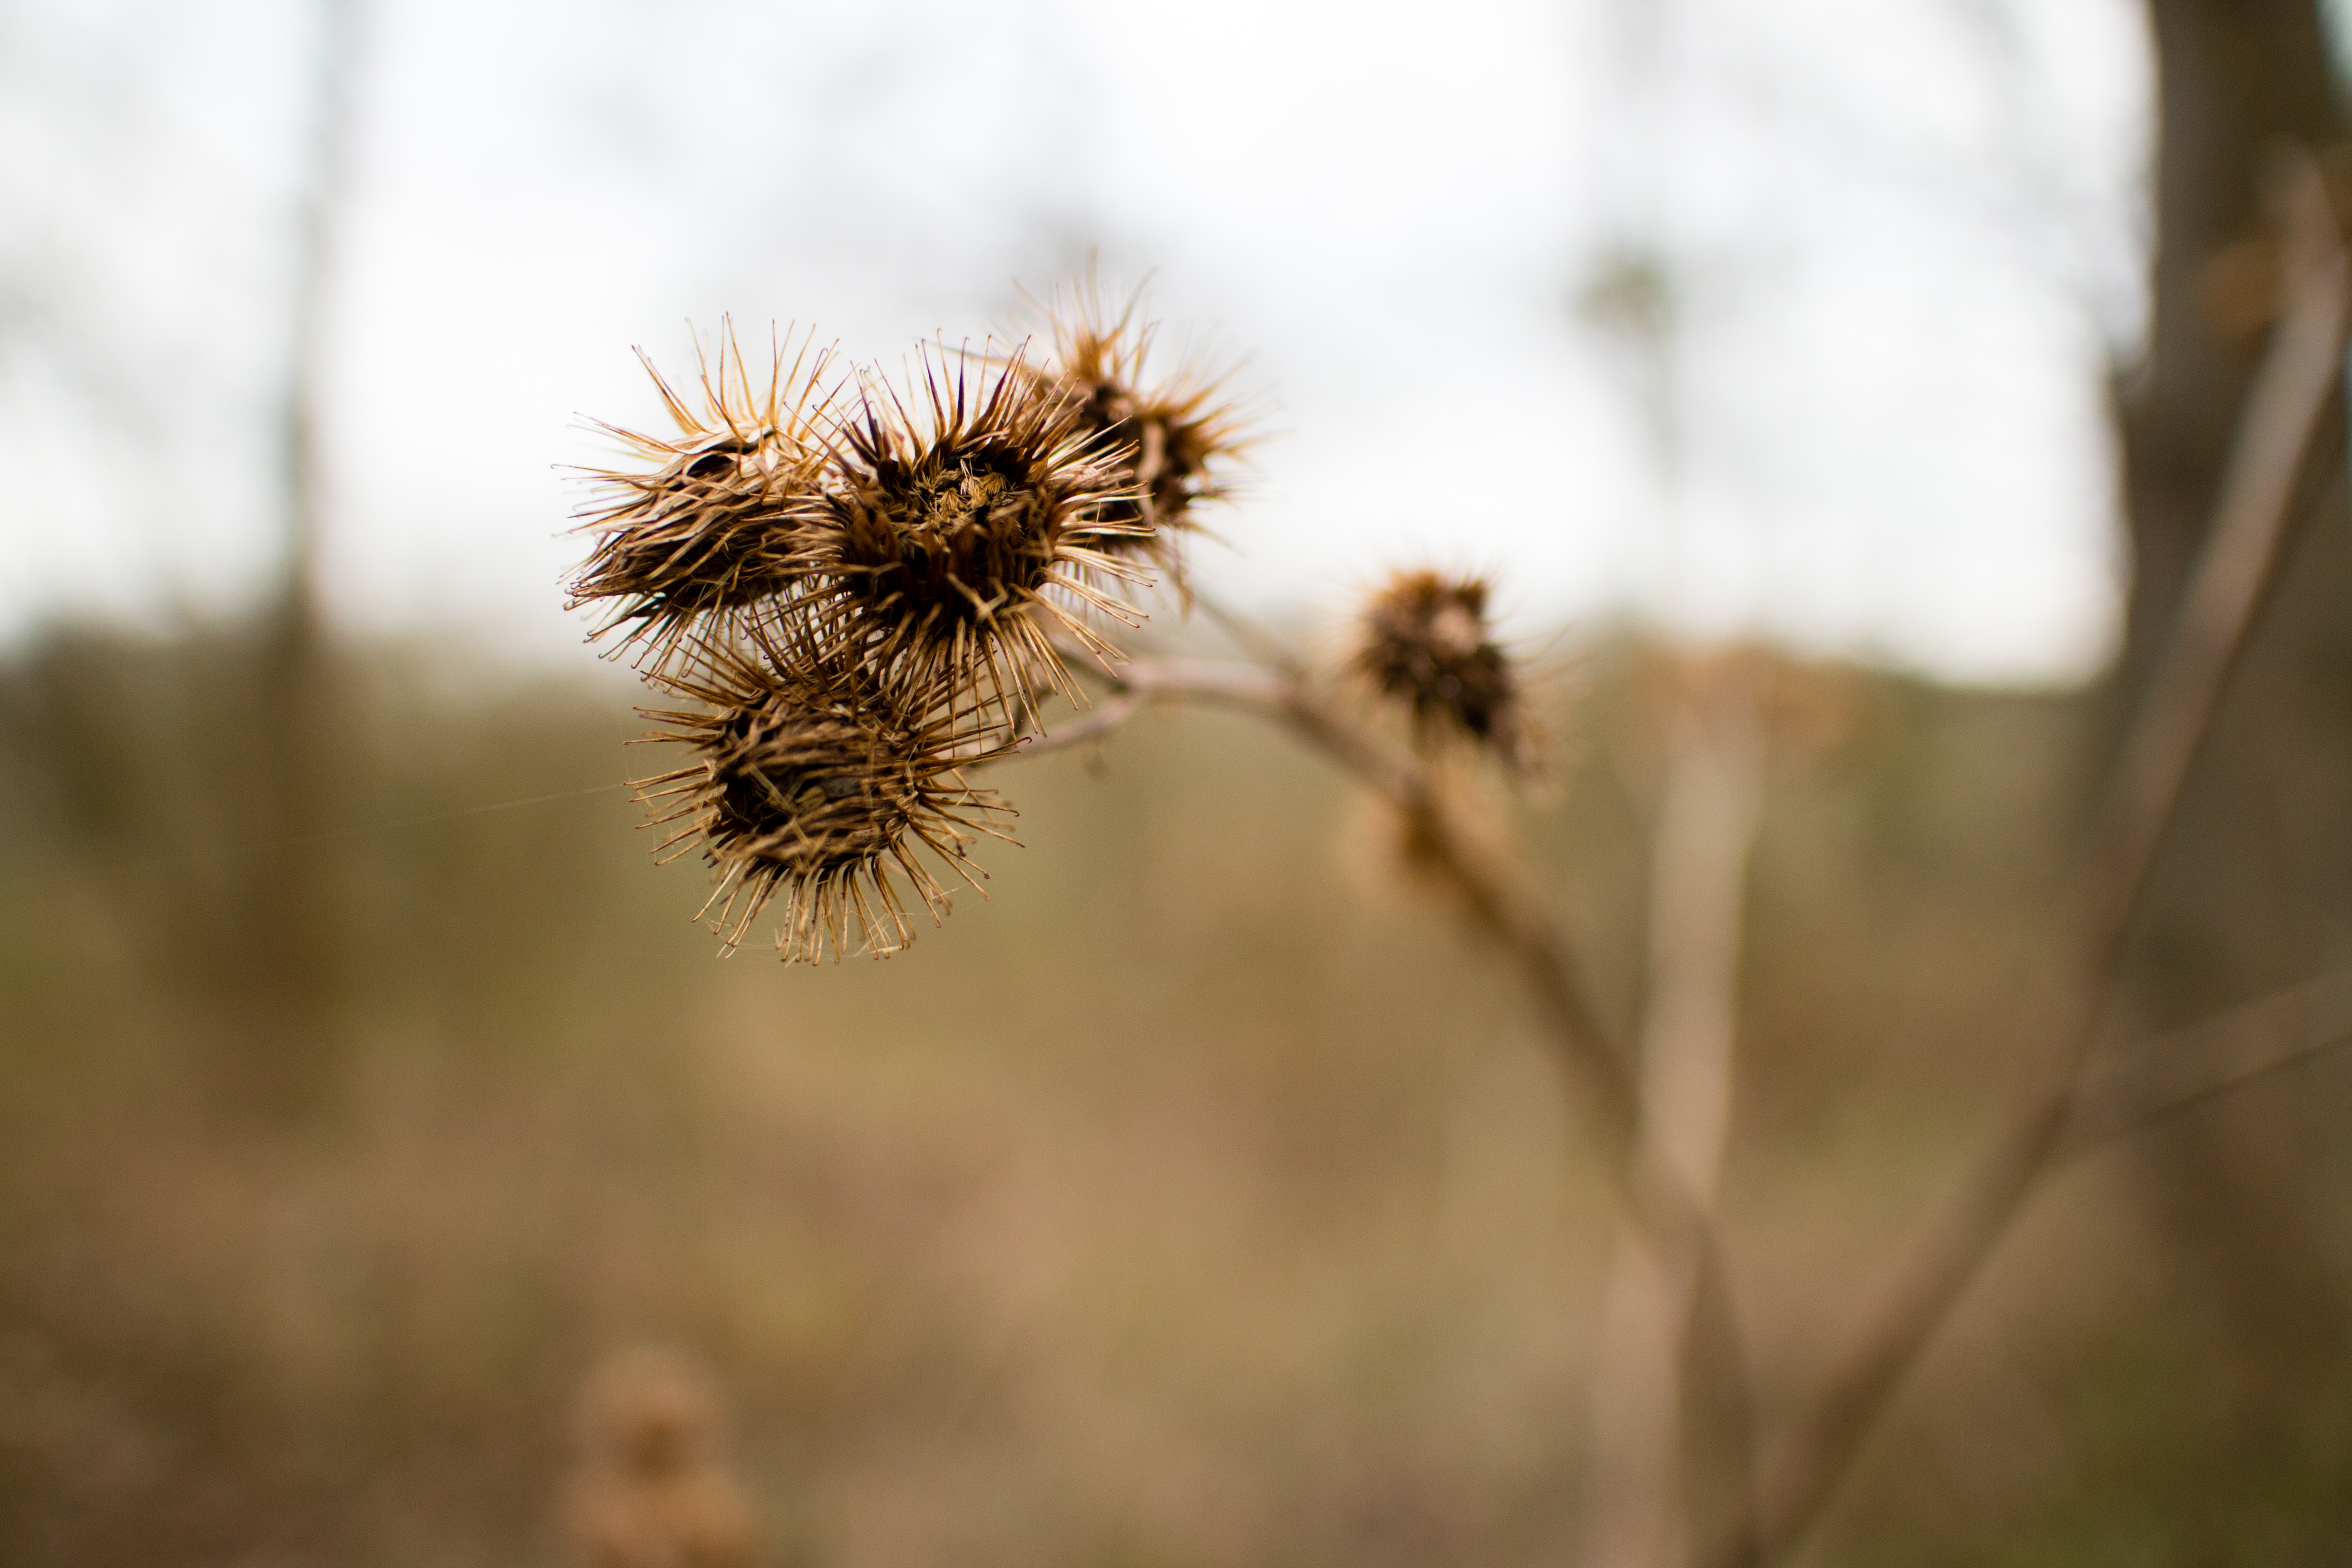
tree, nature, grass, branch, winter, plant, photography, sunlight, leaf, fall, flower, thorn, canal, walk, france, autumn, canon, botany, closeup, flora, season, fauna, close up, woods, eosm, cher, saintvictor, thistles, chardons, macro photography, flowering plant, daisy family, grass family, plant stem, land plant, thorns spines and prickles